2017–18 Basketball Bundesliga

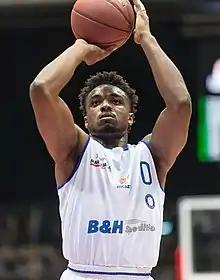
Retin Obasohan

The 2018 BBL All-Star Game was played in the Lokhalle in Göttingen on 13 January 2018. Team International won the game 145–132 over Team National. Peyton Siva was named Most Valuable Player of the game.